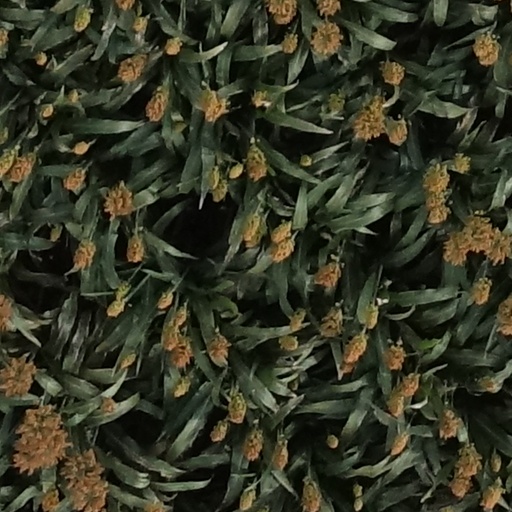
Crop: sorghum